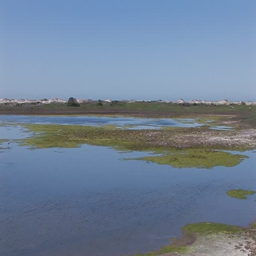
a pan of coastal wetlands